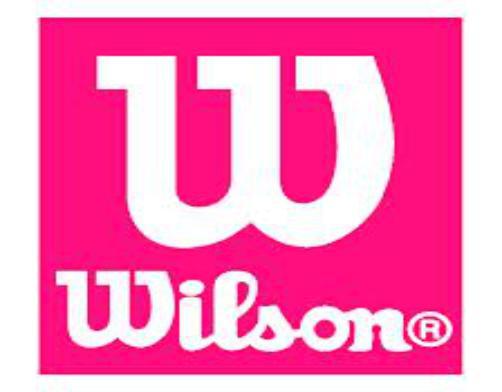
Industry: Sports